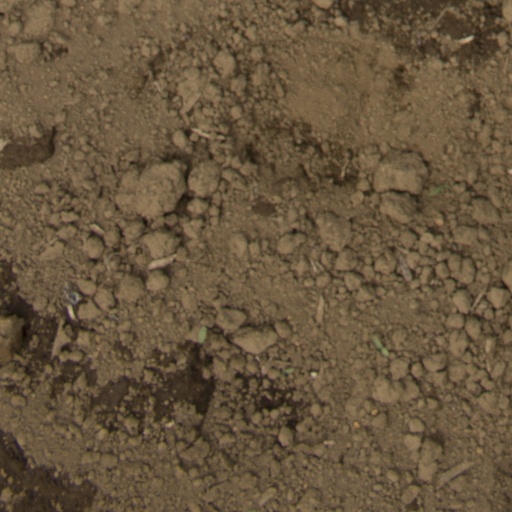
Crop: Jerusalem artichoke